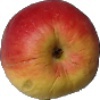
Label: Apple Red Yellow 1